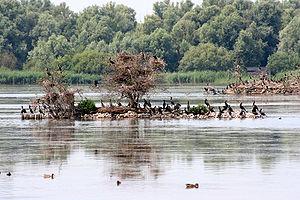
Le Lepelaarplassen est un espace naturel de 450 hectares dans la province néerlandaise du Flevoland. Depuis 1989, c'est une réserve naturelle domaniale. La zone est gérée par la fondation Het Flevolandschap.